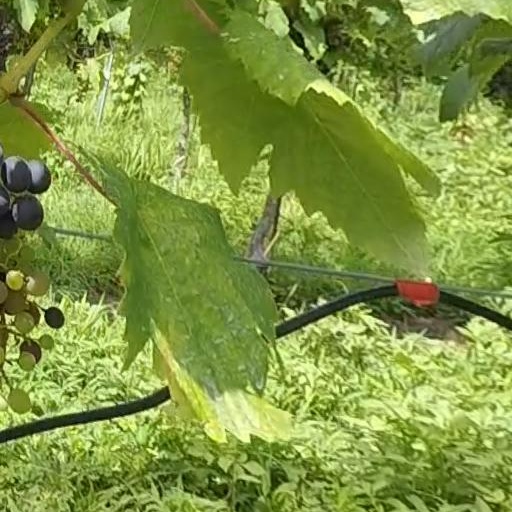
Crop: grape